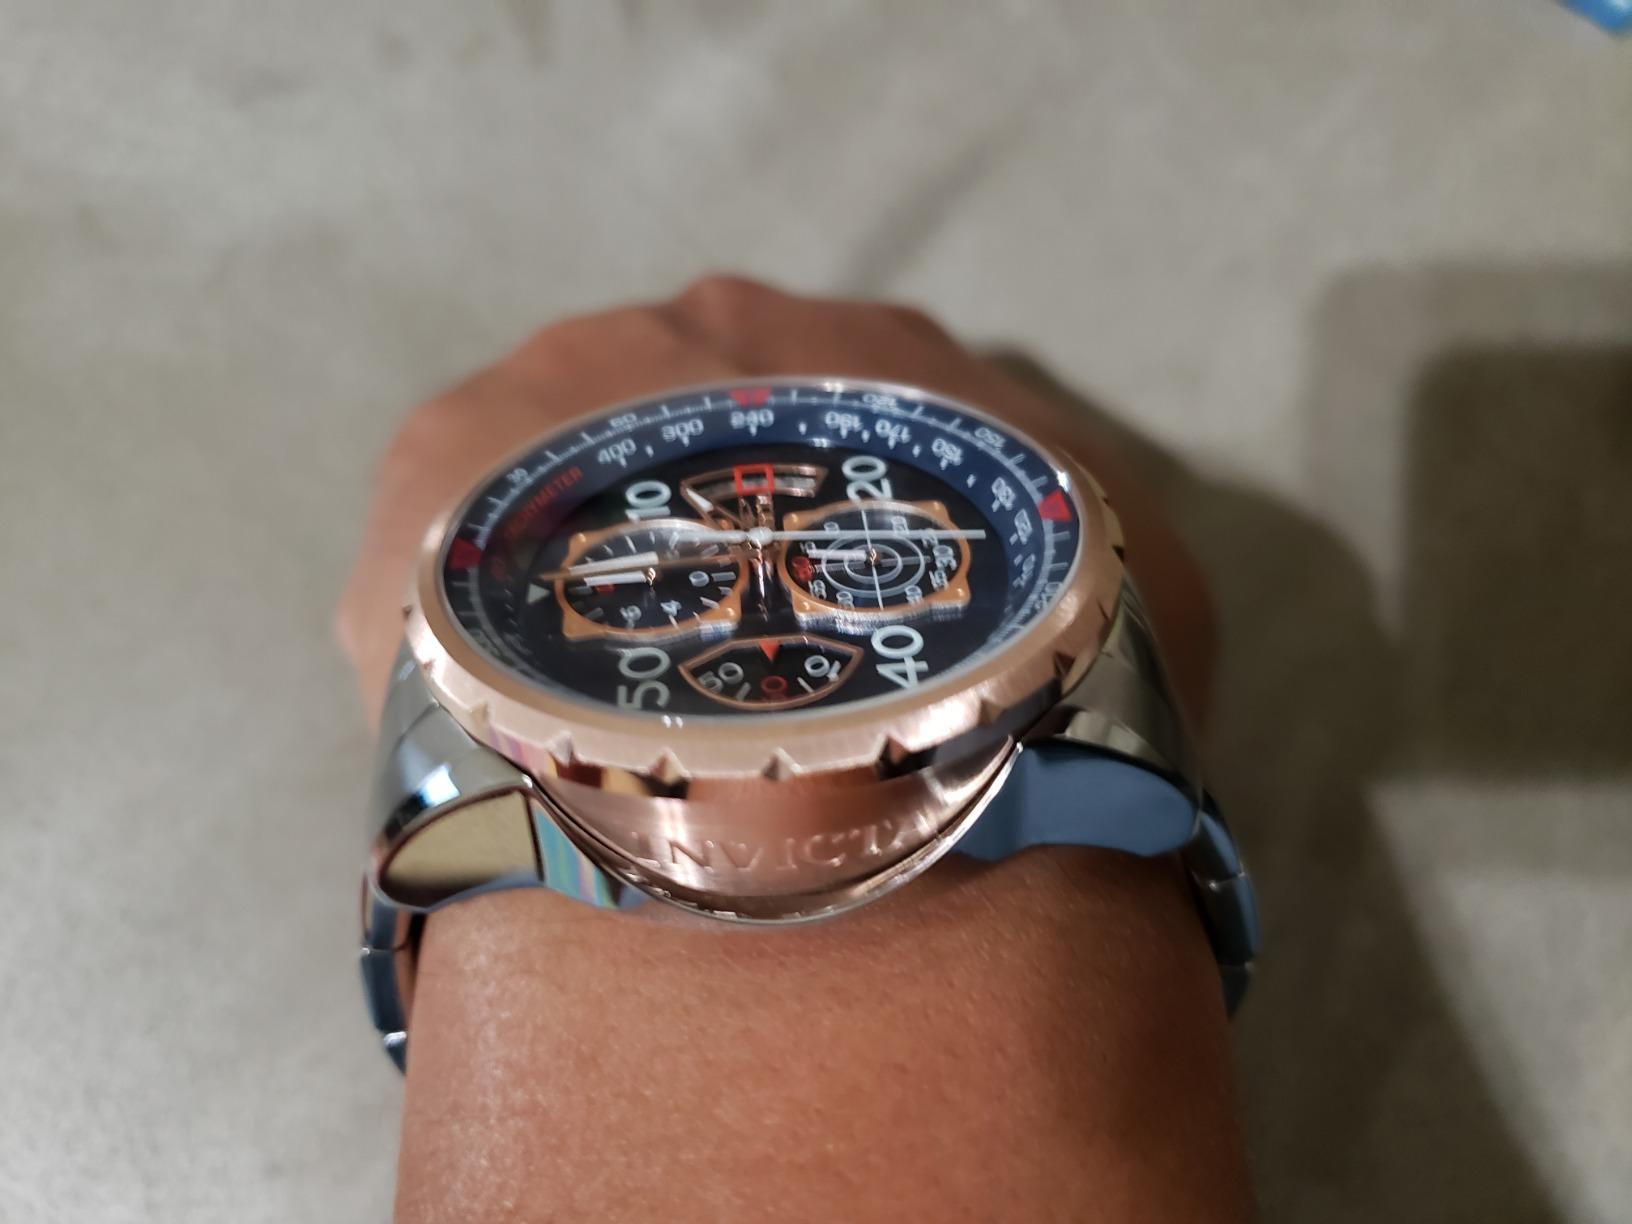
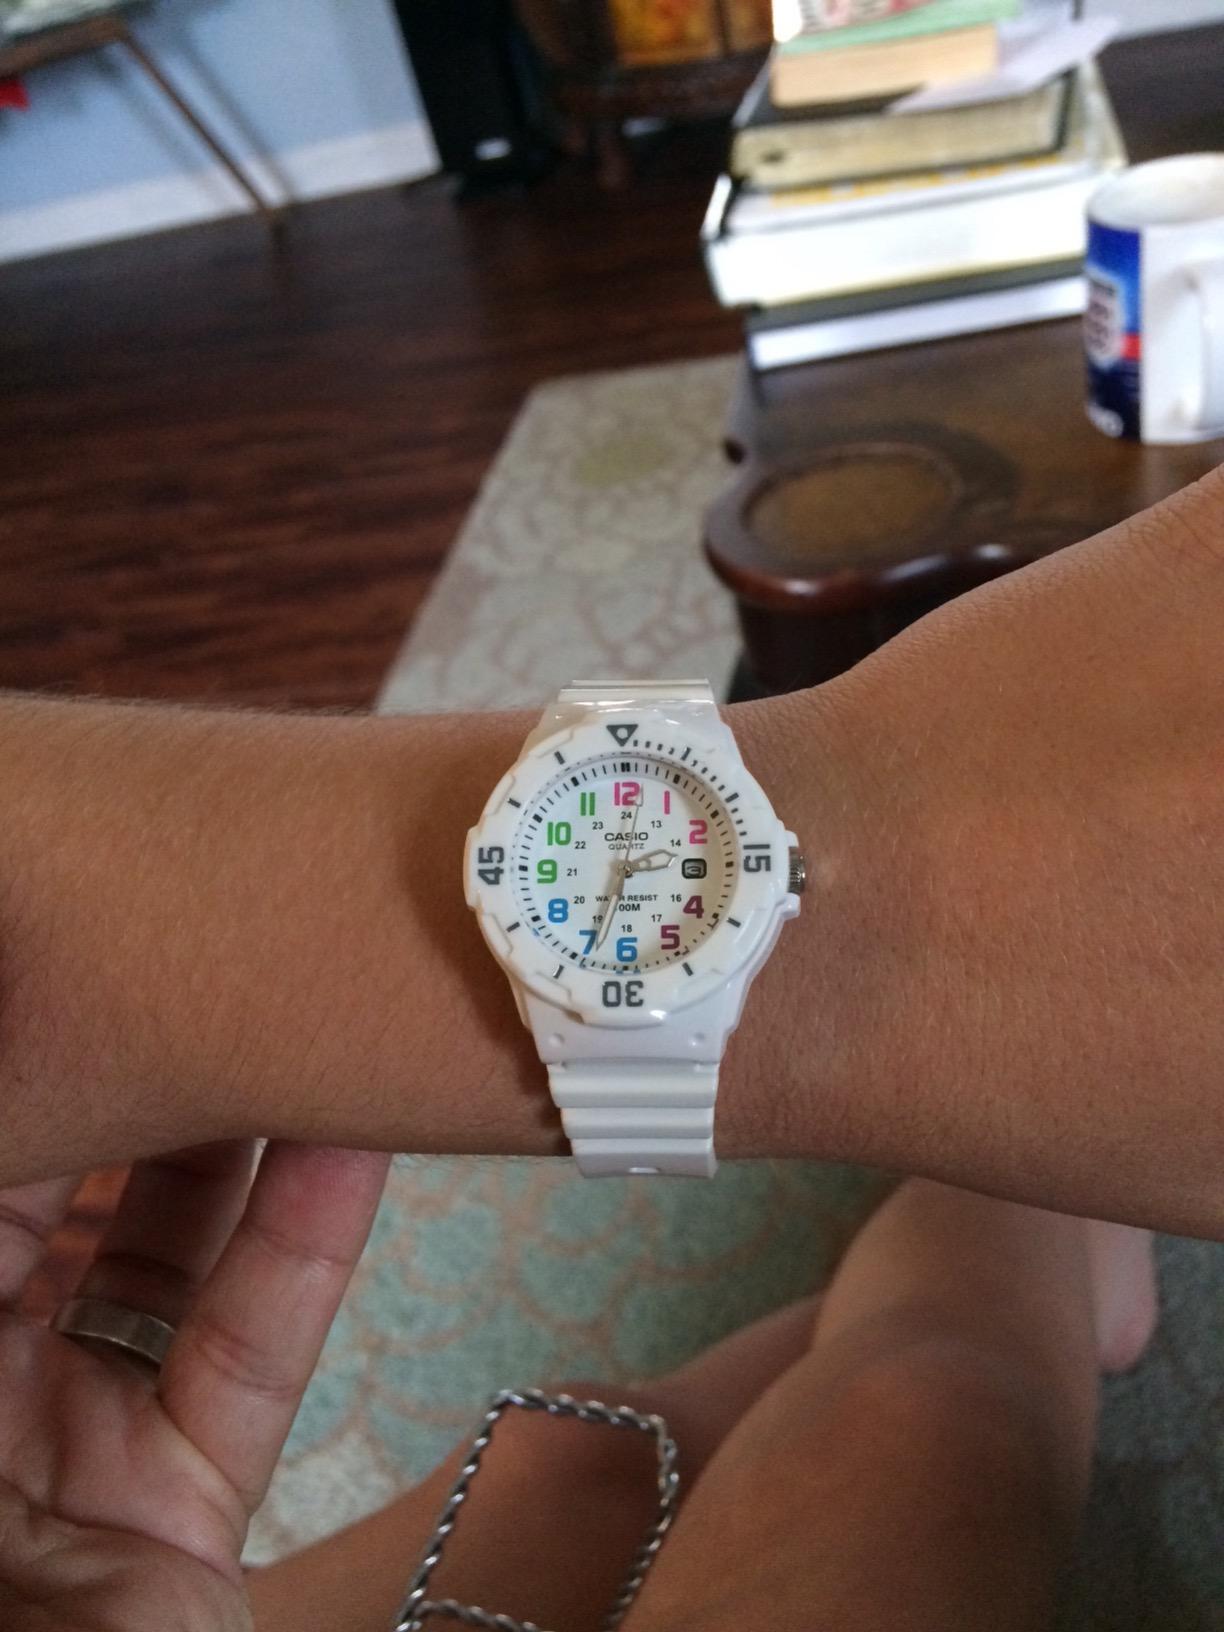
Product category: accessories_watch
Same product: no